Bridge of Nations Bell

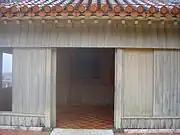
The reconstructed Tomoya, on the grounds of Shuri Castle, which today houses a replica of the Bell.

The bell was cast in 1458, during the reign of King Shō Taikyū, and hung at the Seiden (main hall) of Shuri Castle.